Battle of Hanau

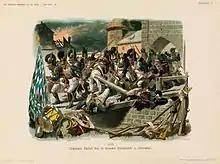
Bavarian infantry crossing the Kinzig bridge.

On 29 October, having correctly reckoned that his force was strong enough to block the retreat of a disorganised enemy army, Wrede decided to give battle. He had plenty of time to prepare his dispositions and deployed his army in a relatively narrow and deep order, which was quite sensible, given that his intention was to remain on the defensive. Wrede's left covered the road to Frankfurt and Mainz, the main retreat route that the French wanted to take. The bulk of his force was positioned along the Kinzig river, on the opposite bank from the city of Hanau, while on his right the divisions of Elbracht and Trautenberg were positioned on the southern bank of the Kinzig. Beckers's Bavarian division constituted the far right and was deployed on either side of the Kinzig. One regiment, the Austrian "Szekler", two battalions strong, as well as a great many skirmishers detached from their parent units were placed in an advanced position in the Lamboy forest. Most of the cavalry was placed in the second line, in the centre, with the artillery quite evenly dispersed throughout the battlefield.